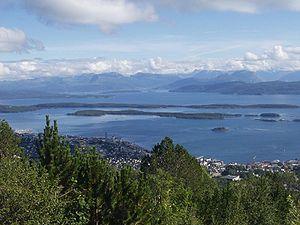
Molde est une ville et une commune norvégienne située dans le district du Romsdal, dans le comté du Møre og Romsdal. Elle est placée sur le rivage nord du Romsdalsfjord, sur la Péninsule Romsdal qui entoure le Fannefjord et Moldefjord. La ville compte, au 1ᵉʳ janvier 2012, 20 132 habitants pour une superficie de 364 km². Il s'agit de la 24ᵉ agglomération norvégienne en nombre d'habitants, et de la 254ᵉ en superficie.